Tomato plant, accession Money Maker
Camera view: horizontal (90 deg, fisheye); turntable rotation: 150 degrees
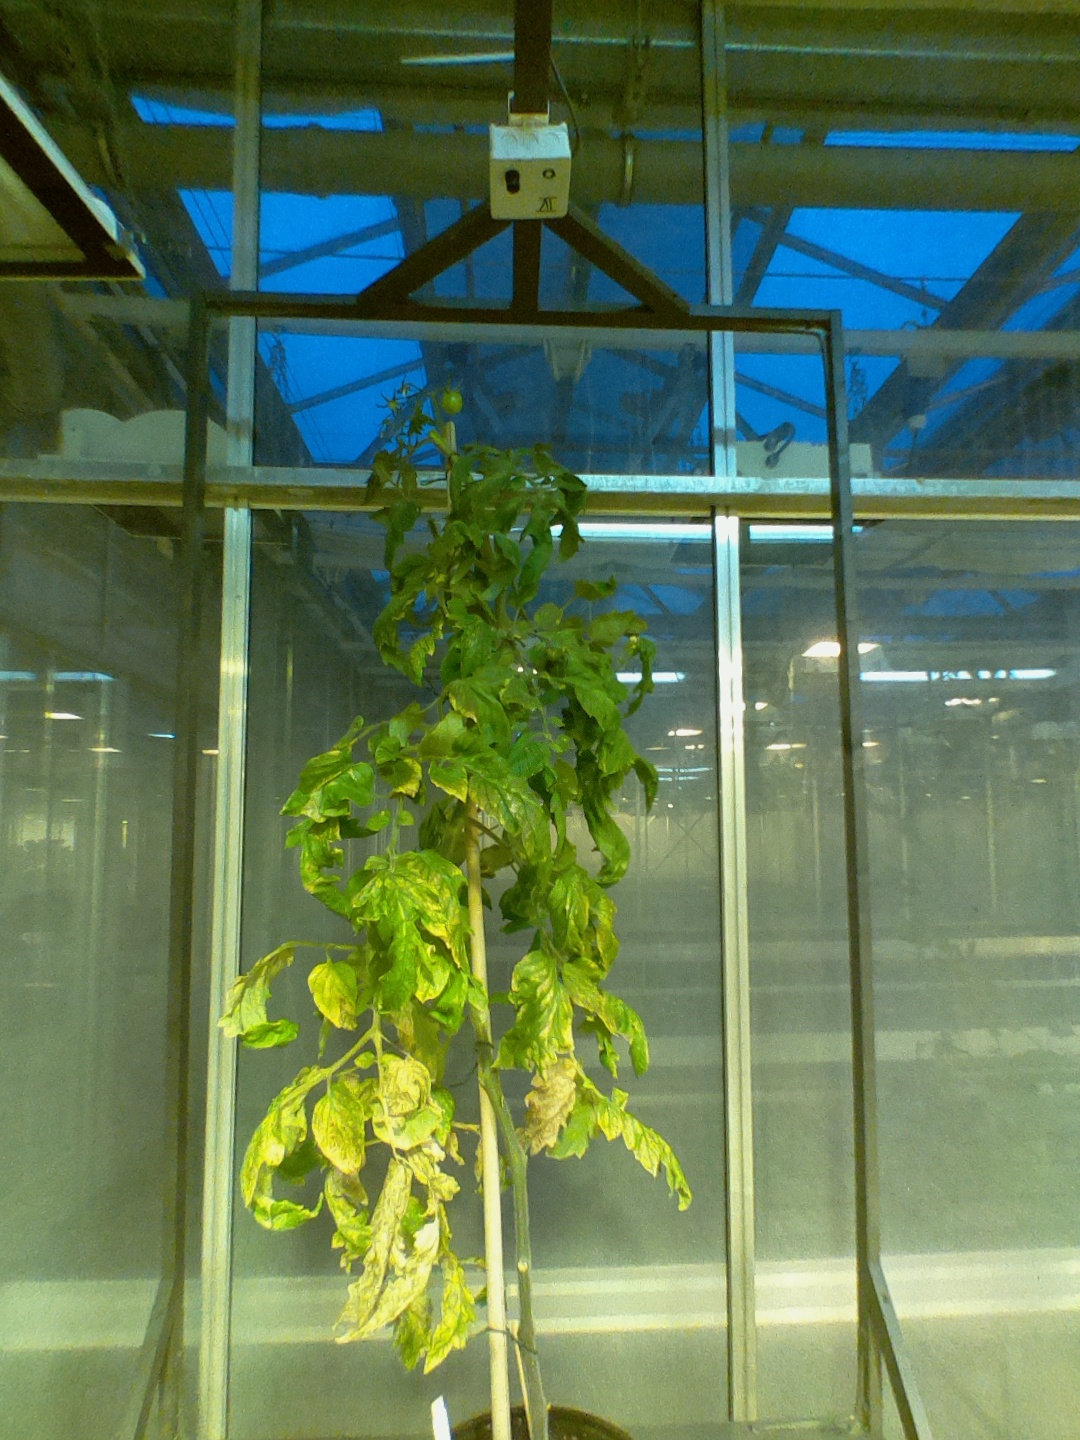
BBCH growth stage 78: 80% -90% of final fruit size